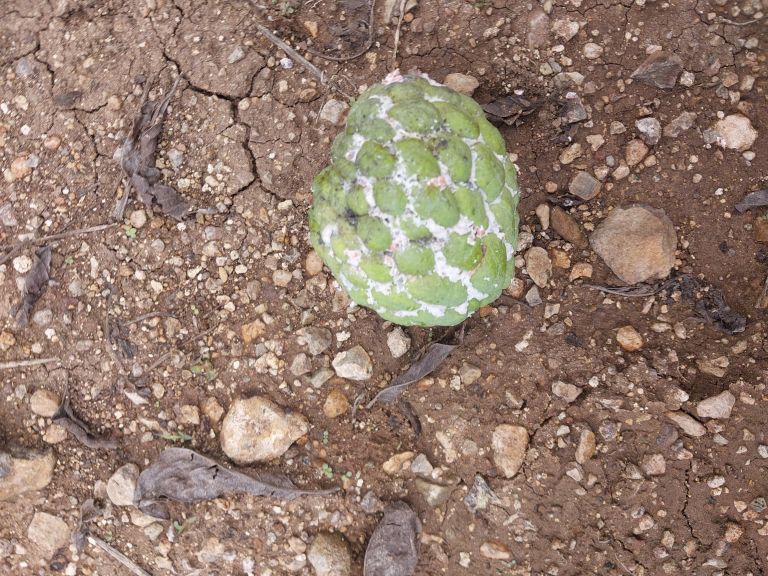
Disease label: Mealy Bug